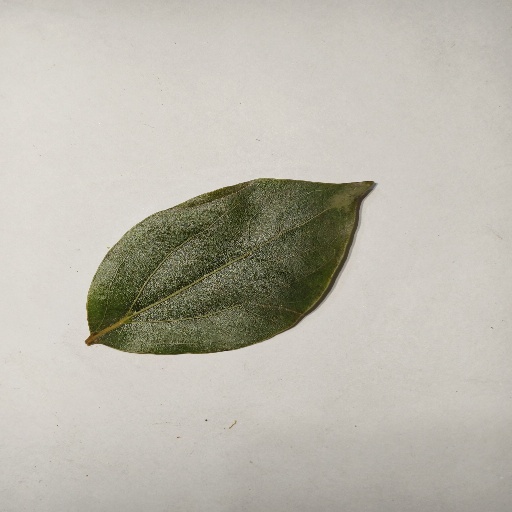
Species: Camphor
Leaf condition: Healthy Leaf